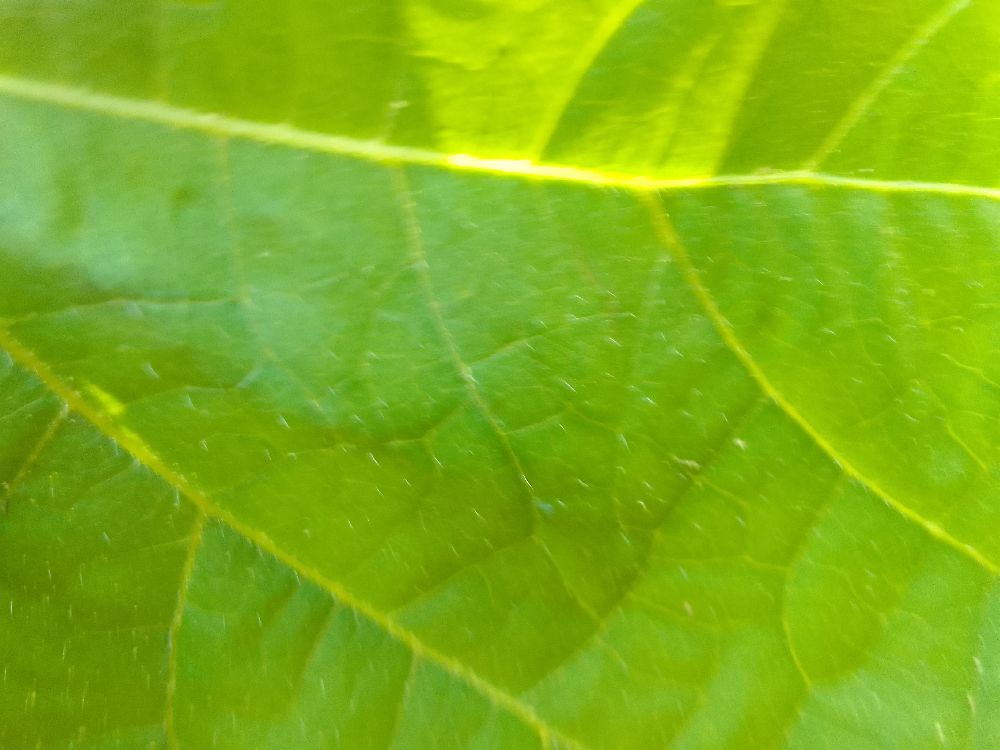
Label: healthy